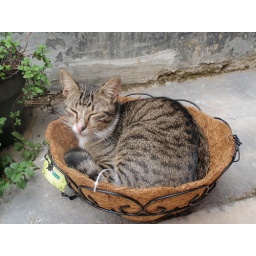
Hanshin taking over my newly bought plant pot